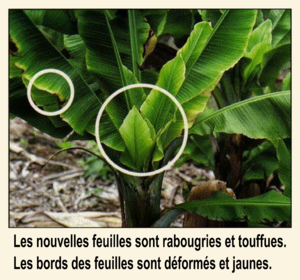
Liste non exhaustive de maladies du bananier.